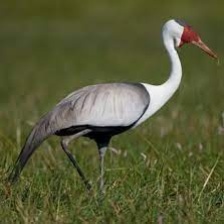
Species: SANDHILL CRANE
Scientific name: GRUS CANADENSIS
ImageNet parent category: crane